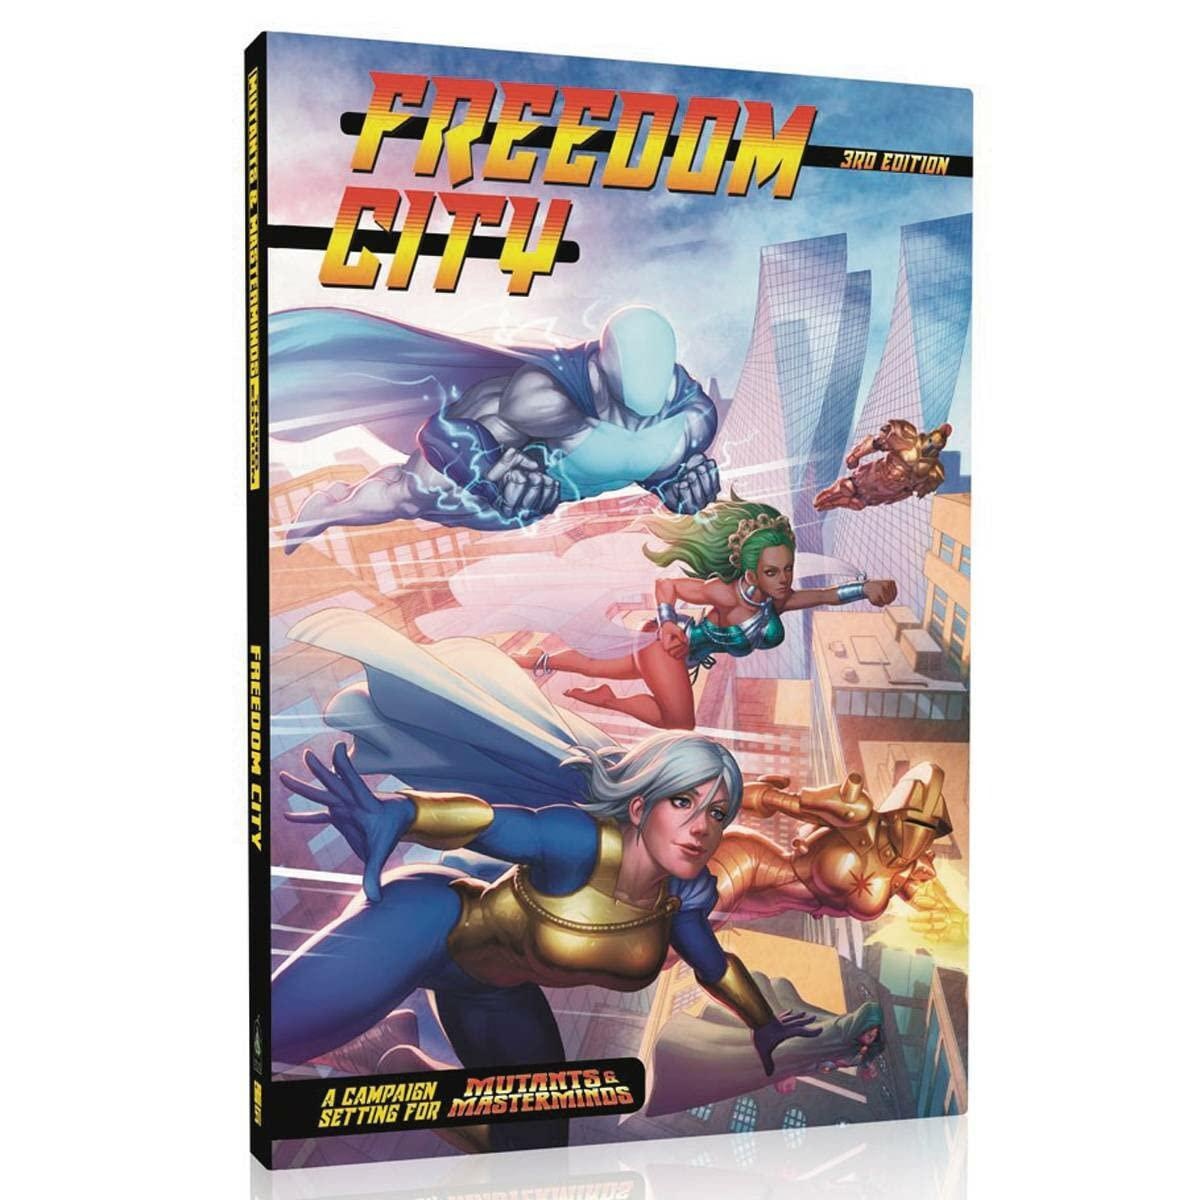
Mutants & Masterminds - Freedom City
Mutants & Masterminds - Freedom City Freedom City gives you the world's most renowned city of heroes to rescue from the forces of evil! Called "the greatest superhero setting ever," the award-winning Freedom City is a fully realized and detailed metropolis that can serve as a home base for your heroes or just one of the many places they visit while saving the world of Earth-Prime from disaster. Your heroes can fight the forces of SHADOW, puzzle out the schemes of the Labyrinth, and defeat the alien invaders Syzygy and the Meta-Grue. With dozens of foes and hundreds of locations, Freedom City gives you everything you need to run an exciting Mutants & Masterminds campaign.
Brand: Gamers N Geeks
Category: Toys & Games > Games > Board Games